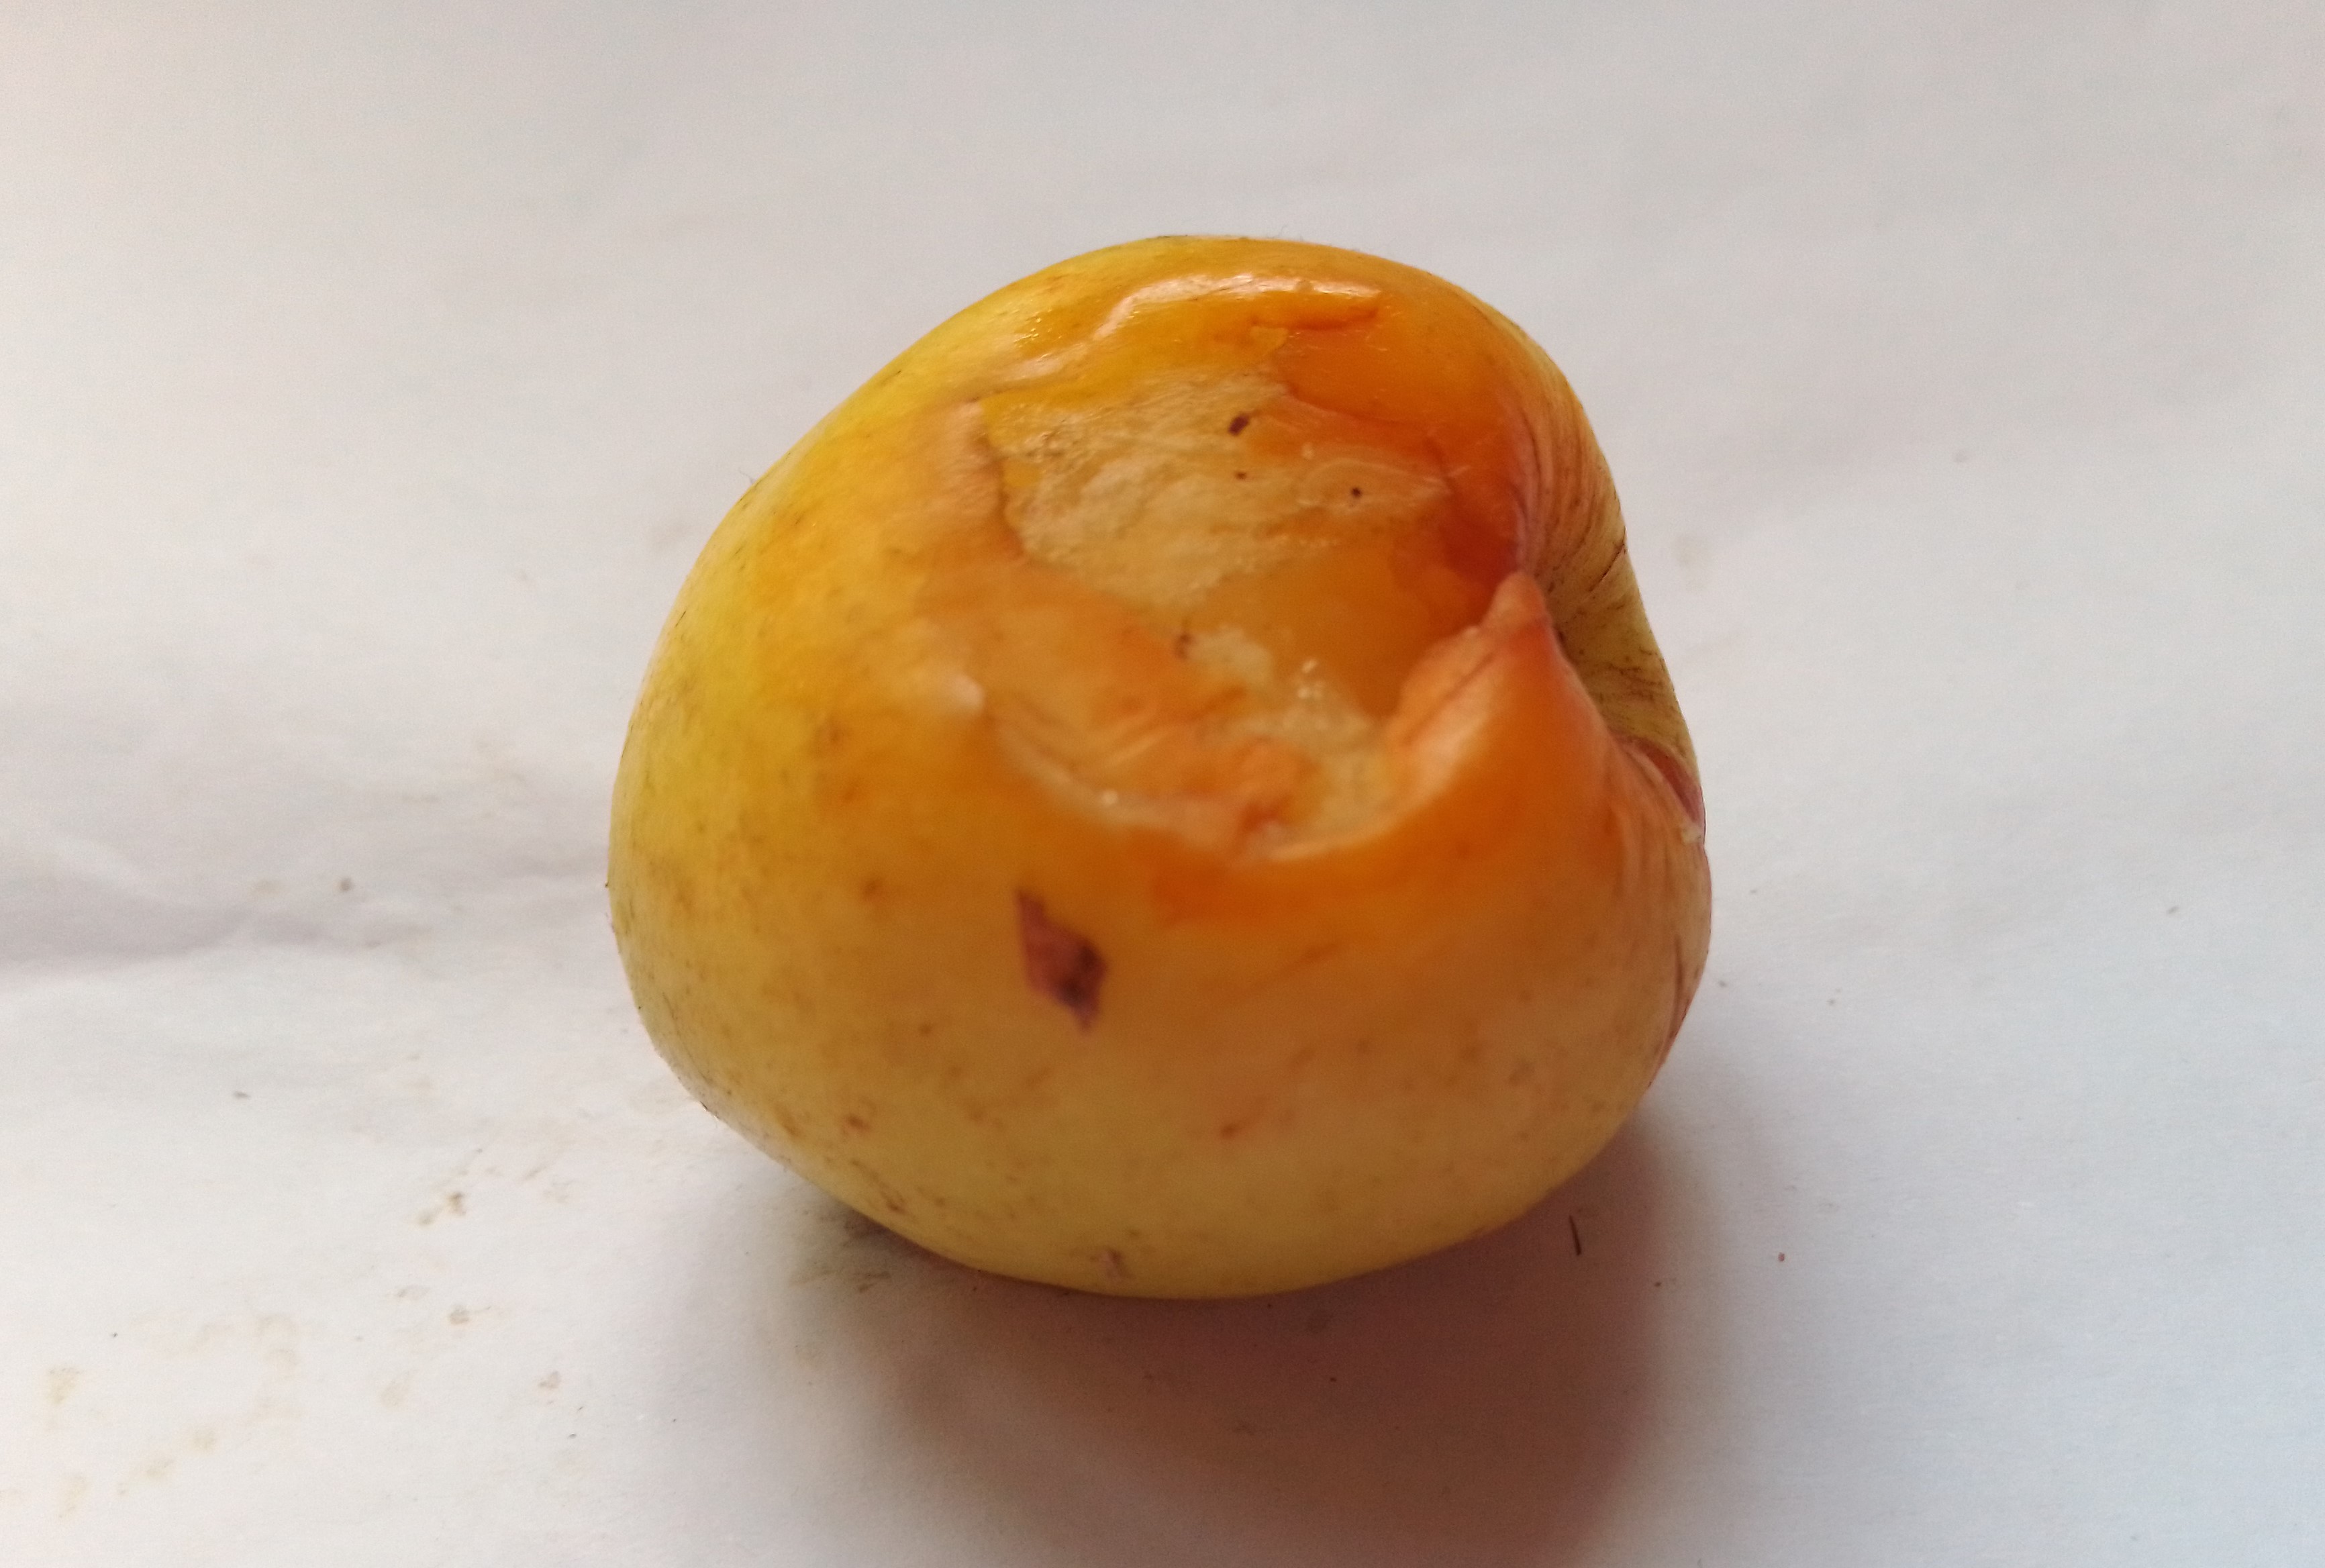
Fruit: jujube
Condition: rotten